Isaiah Hicks

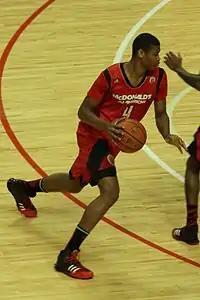
Hicks in the 2013 McDonald's All-American Boys Game

In his senior season at J. F. Webb High School, he was named to the 2013 McDonald's All-American Boys Game roster. He committed to North Carolina.